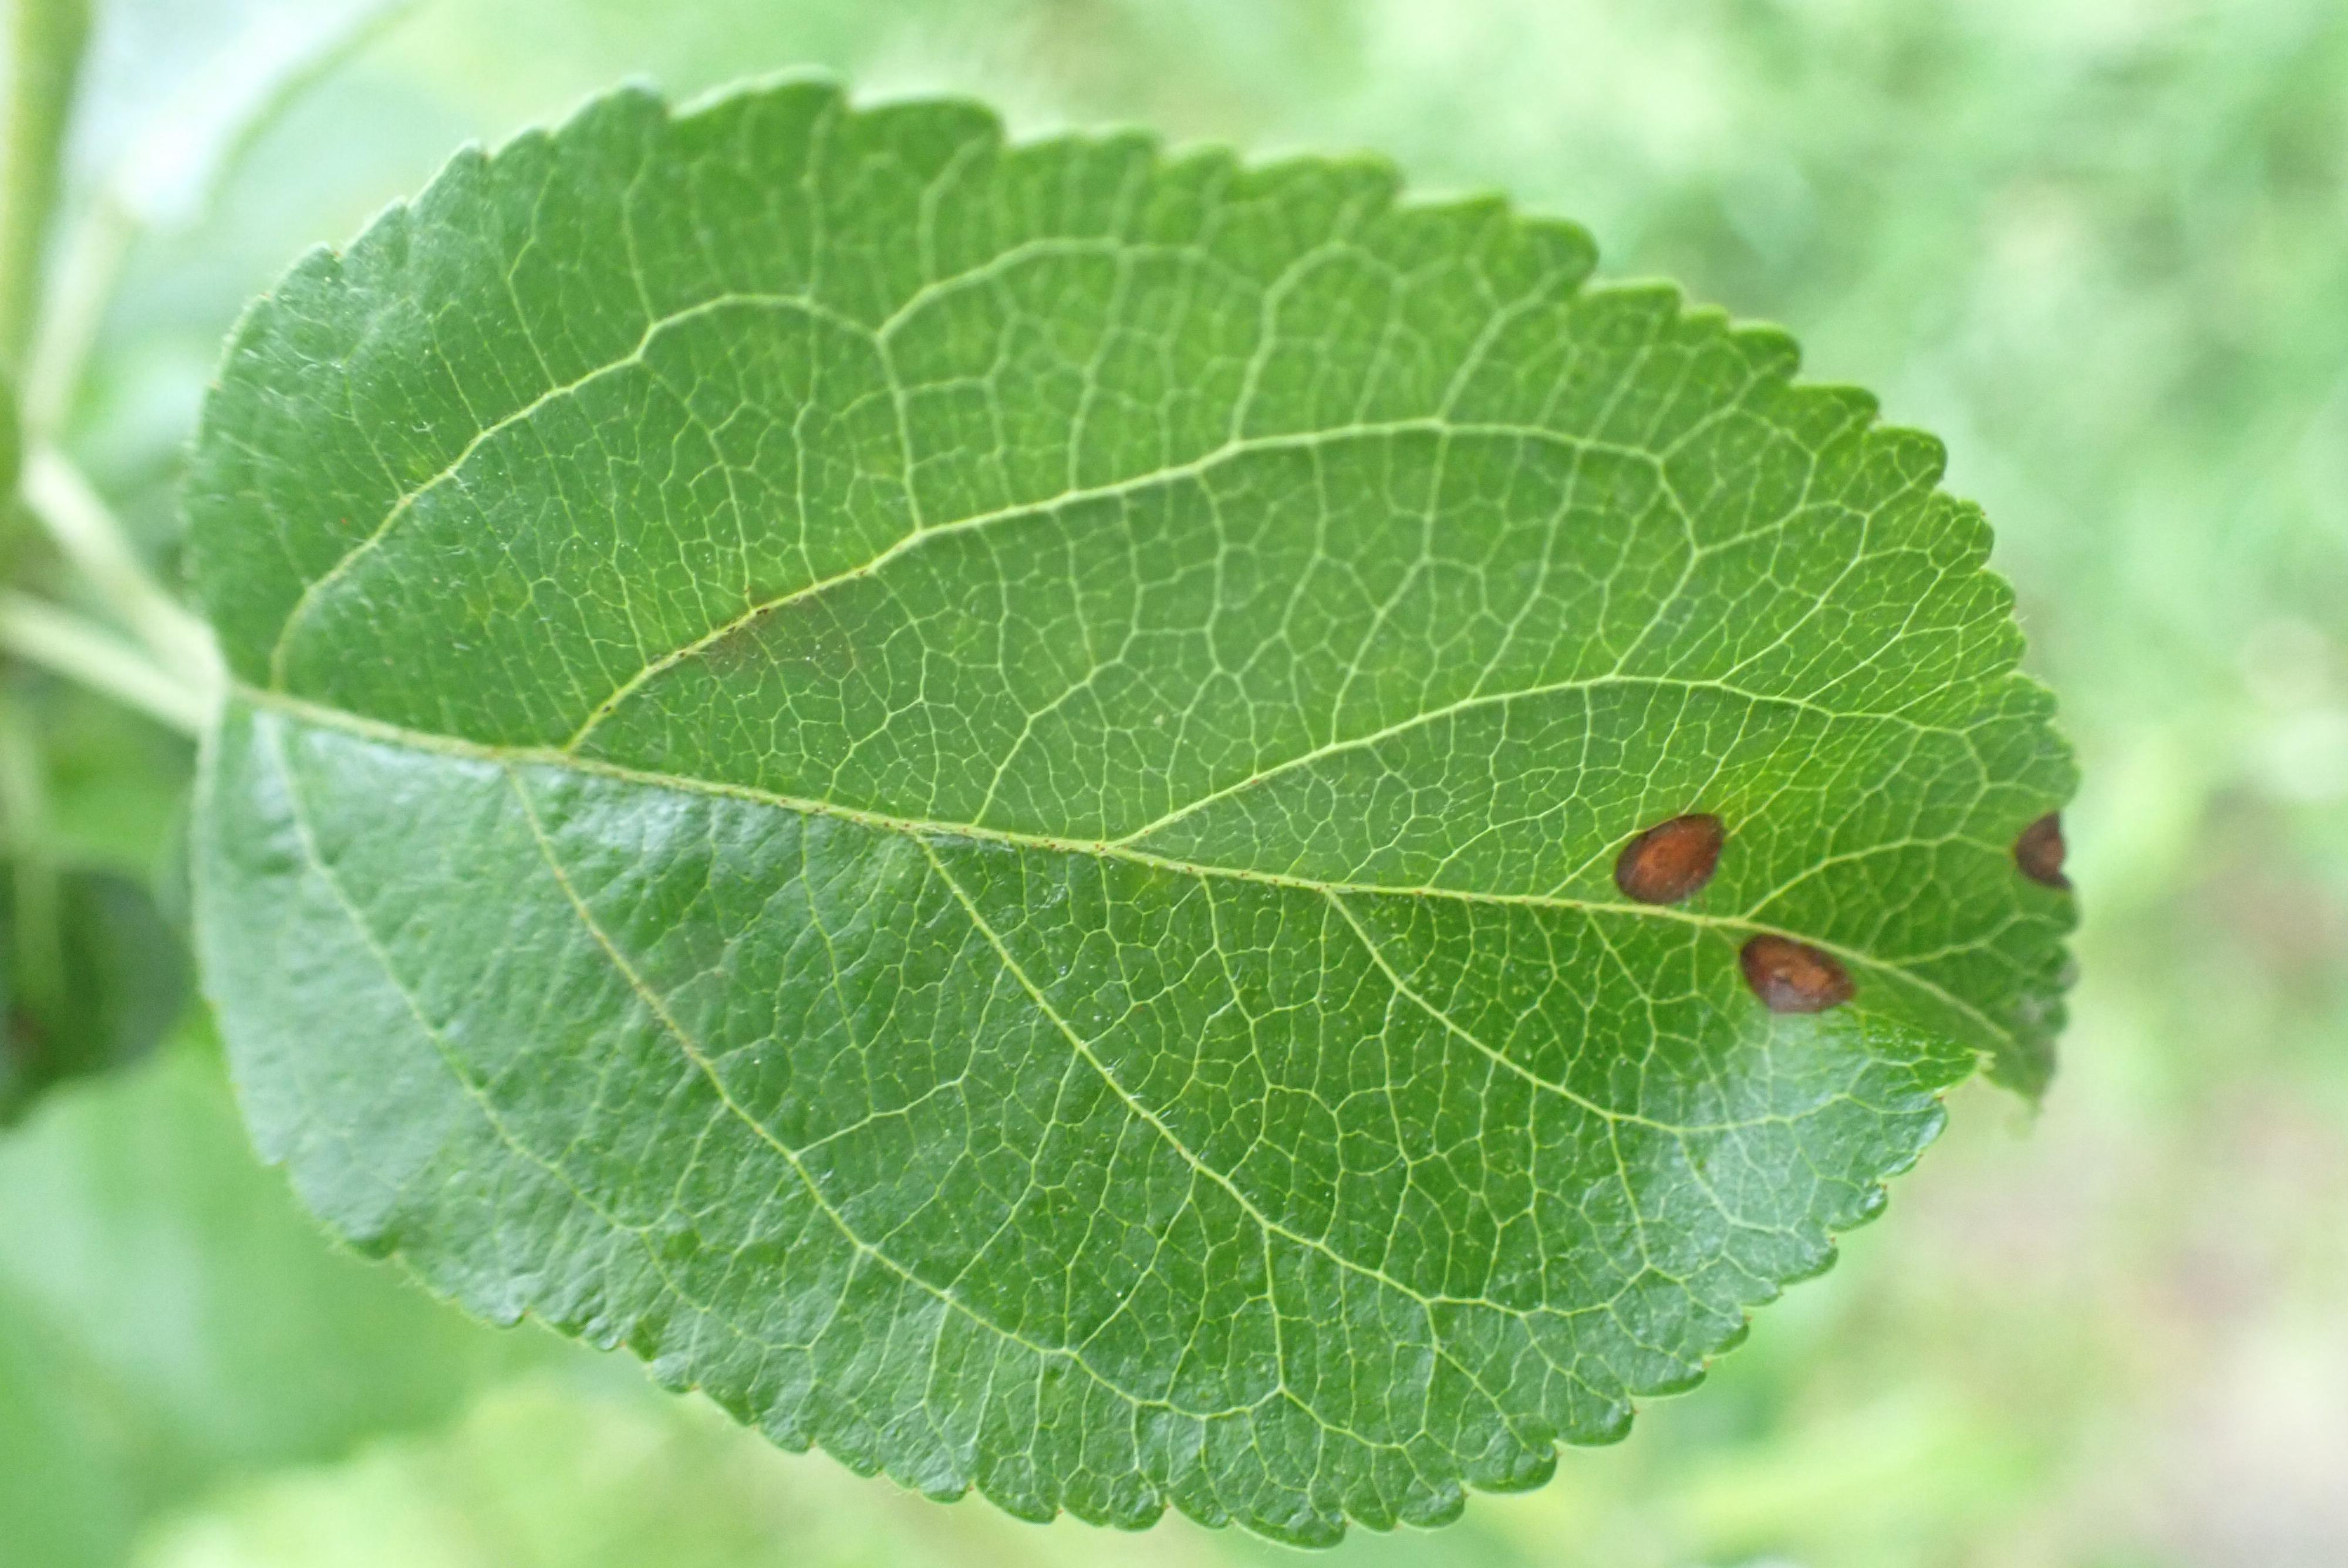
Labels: frog_eye_leaf_spot